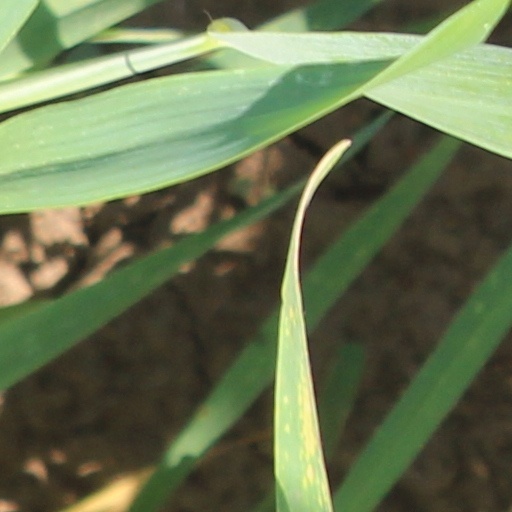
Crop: wheat